Byxelkrok

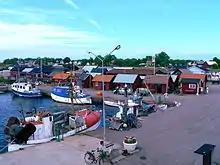
Part of the harbour.

Byxelkrok is a locality situated on the northern end of Öland, Sweden.